Historic Broadway station

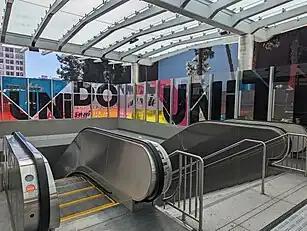
Entrance to the station, with Bowers' "The People United" on display

The station's glass entry pavilion is wrapped in Andrea Bowers' "The People United (“El pueblo unido jamás será vencido,” Sergio Ortega and Quilapayun; “Brown Beret 13 Point Political Program,” La Causa)" which features text artwork of revolutionary slogans such as “El pueblo unido jamás será vencido” (the people united will never be divided) and “By independence we mean the right to self-determination, self-government and freedom.”